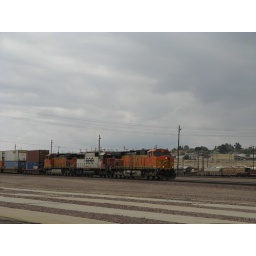
A container train arrived at the same time the excursion arrived. A Soo locomotive was in the consist.